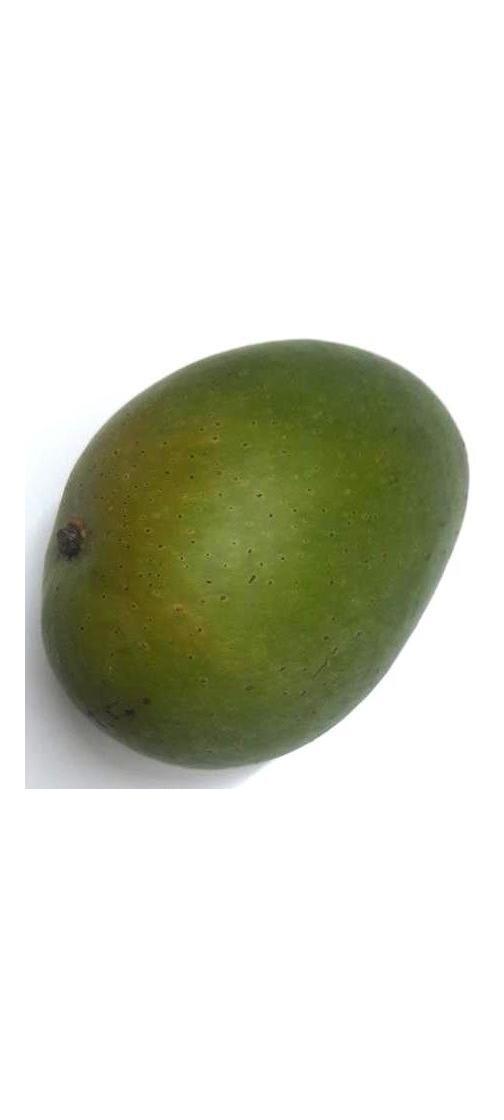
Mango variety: Ashshina Zhinuk